Mad Love (2015 film)

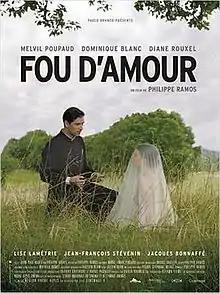
Film poster

Mad Love (original title: Fou d'amour) is a 2015 French drama film directed by Philippe Ramos and starring Melvil Poupaud, Dominique Blanc and Diane Rouxel. It is an adaptation of Ramos' 1996 short film "Ici-bas", which was in turn inspired by the Affair of the Uruffe priest in the 1950s. It won the Grand Prix des Amériques at the Montreal World Film Festival.